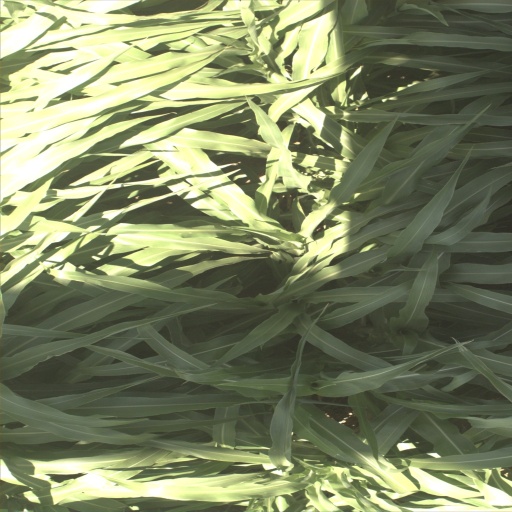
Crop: sorghum